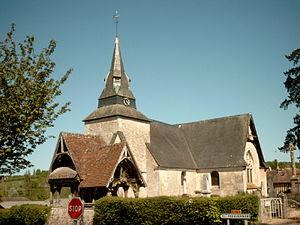
JazZz99
L'église Saint-Ouen de Rocques est une église classée monument historique en 1946, située sur la commune de Rocques au carrefour des routes Lisieux - Fauguernon et Hermival-les-Vaux - Ouilly-le-Vicomte.
Rocques est une commune française située dans le département du Calvados en région Normandie, peuplée de 286 habitants.